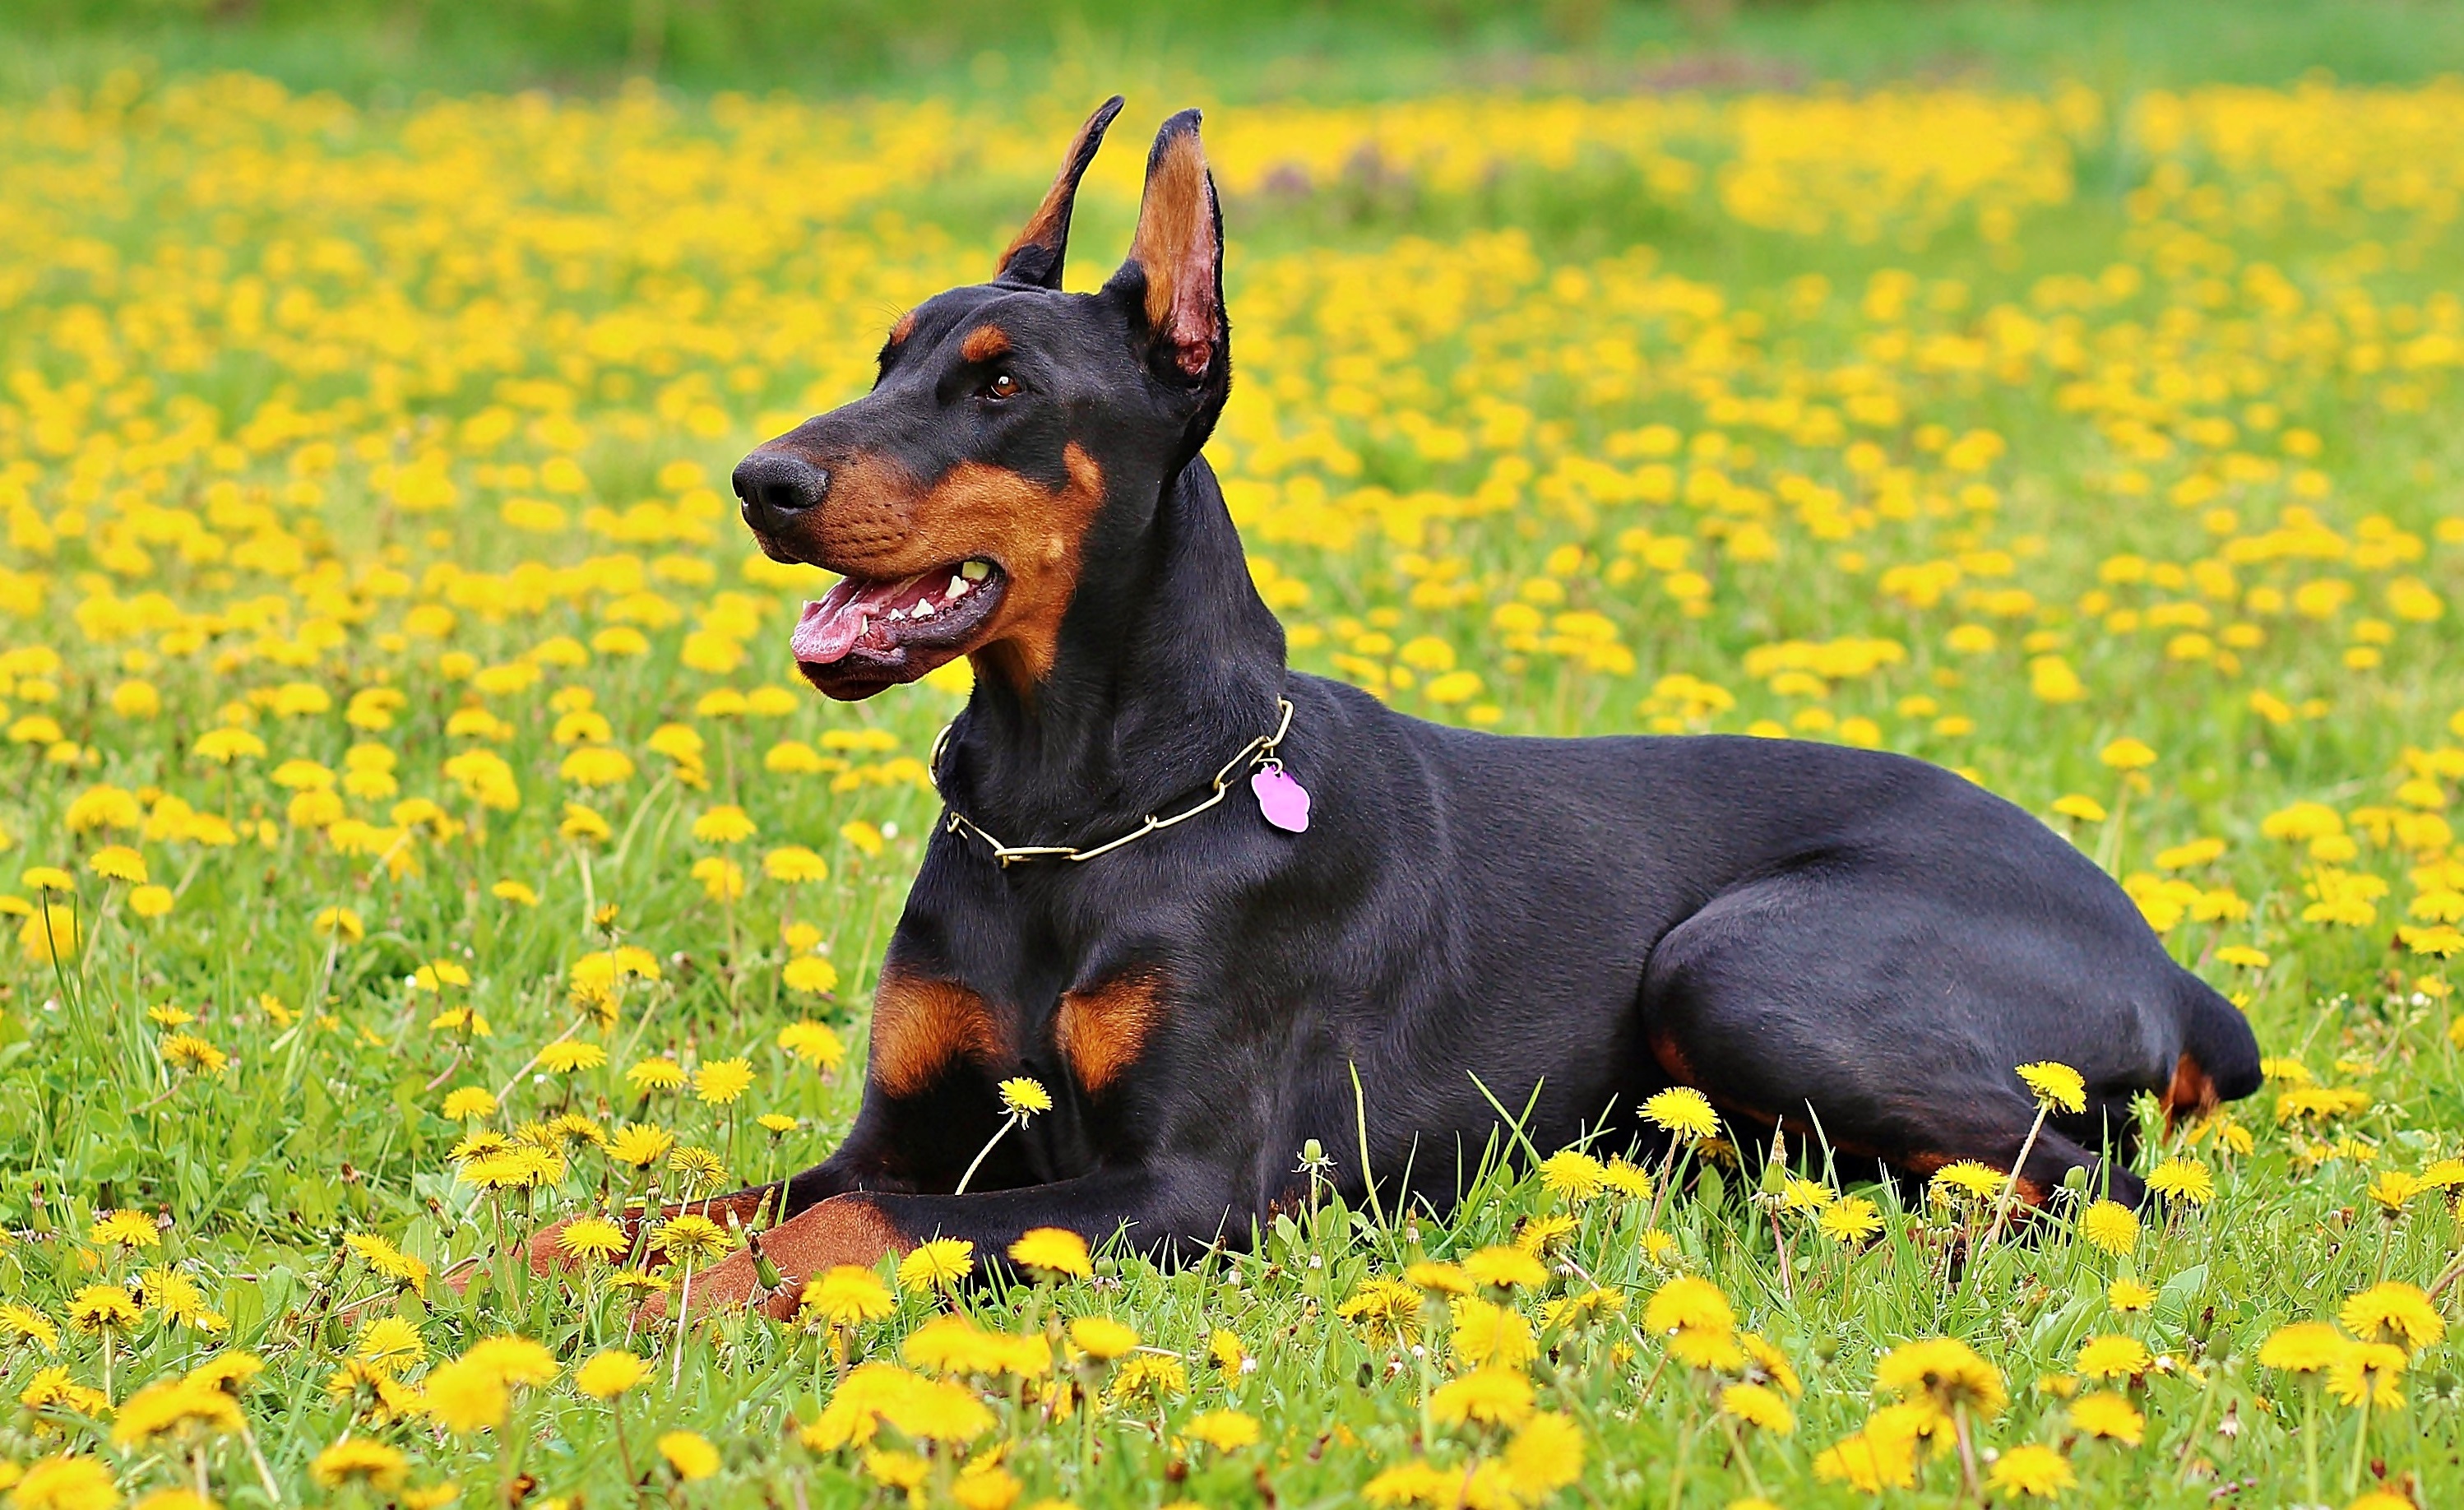
nature, dog, mammal, vertebrate, dog breed, terrier, doberman, guard dog, german pinscher, pinscher, dog like mammal, carnivoran, dobermann, austrian black and tan hound, polish hunting dog, manchester terrier, toy manchester terrier, vulnerable native breeds, english toy terrier